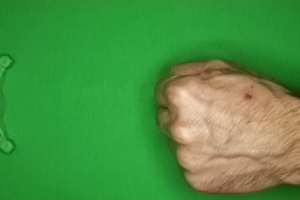
Label: rock